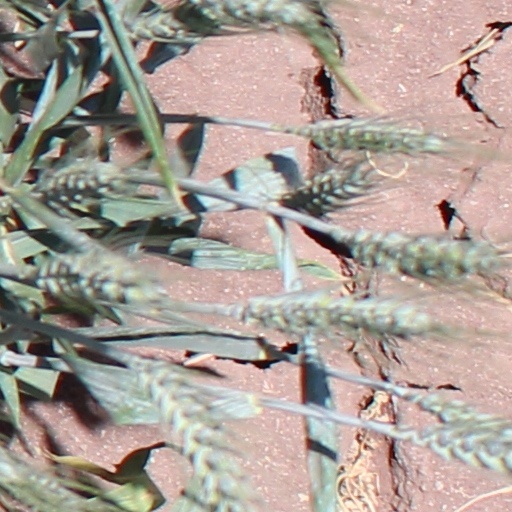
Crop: wheat